La belle juive

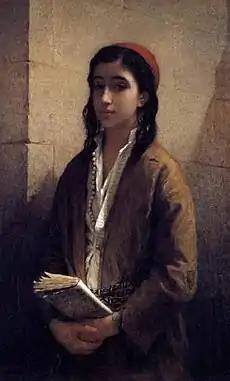

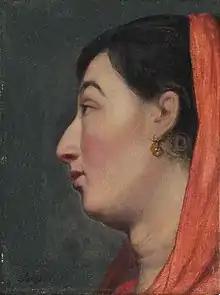
"Tête de juive" (1866) by Jean-Auguste-Dominique Ingres

Perhaps the most celebrated Jewish heroine was Rachel, in Jacques Halévy's grand opera "La Juive" (1835). Rachel falls in love with a Christian prince who disguises himself as a Jew to court her. When Rachel realizes the deception, she denounces him, damning herself. The cardinal promises her that she will be saved if she converts to Christianity. She refuses and is sent to her death in a cauldron of boiling water.